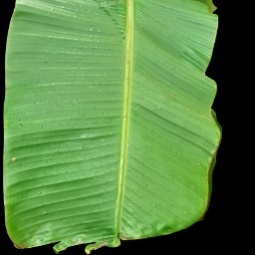
Label: Healthy